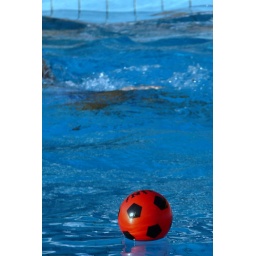
red ball in blue pool